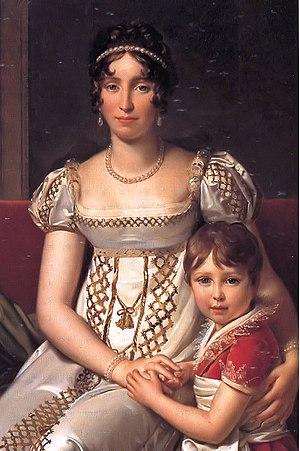
François Gérard, né à Rome le 4 mai 1770 et mort à Paris le 11 janvier 1837, est un peintre d’histoire, portraitiste et illustrateur néo-classique français.
La maison impériale de France désigne la dynastie impériale française et ses branches collatérales. Elle est issue de la famille Bonaparte, une famille patricienne corse originaire d'Italie, reconnue noble en France sous l'Ancien Régime et devenue maison impériale à la suite de l'élévation de Napoléon Bonaparte à la dignité d'empereur des Français le 18 mai 1804.
Hortense Eugénie Cécile de Beauharnais, reine consort de Hollande, duchesse de Saint-Leu, née le 10 avril 1783 à Paris et morte le 5 octobre 1837 au château d'Arenenberg dans le canton de Thurgovie en Suisse, était un membre de la famille impériale française, fille de Joséphine de Beauharnais et mère de l'empereur Napoléon III. Elle fut aussi compositrice.